Charleston Renaissance

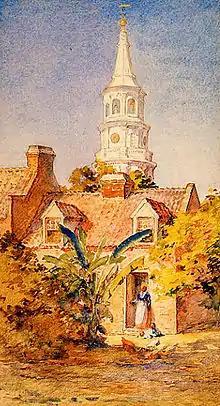
Alice Ravenel Huger Smith, "The Rector's Kitchen and View of St. Michael's", watercolor, 1910–15.

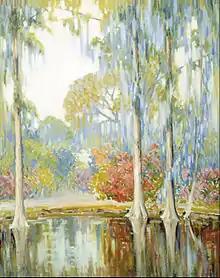
Alfred Hutty, "Magnolia Gardens", oil on canvas, 1920.

In the Antebellum era, Charleston was one of the ten largest cities in America. The Civil War destroyed the city's prosperity, and the economic after-effects lingered through the Reconstruction era into the early 20th century. Beginning around World War I, however, the city experienced a renaissance in the arts as the local art community worked on bettering their city and representing it in various media. The Charleston Renaissance contributed to the rise of such art institutions as the Gibbes Museum of Art (which grew out of the Carolina Art Association's gallery) and the Poetry Society of South Carolina. It lasted through the Great Depression until World War II.